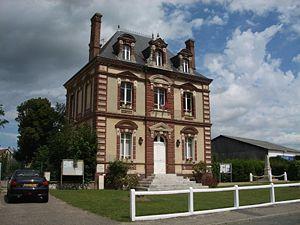
La mairie de Cailly-sur-Eure (France)
Cailly-sur-Eure est une commune française située dans le département de l'Eure, en région Normandie.